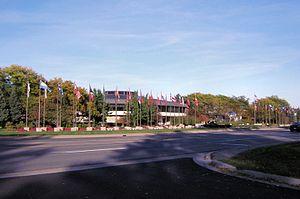
Amway est une société américaine de vente directe, pratiquant la vente multiniveau. Fondée en 1959, elle distribue une large gamme de produits en matière de soins pour la peau, de nutrition et de bien-être, d’hygiène personnelle, de certificats cadeau et d’entretien de la maison. En 2012, Amway et les autres filiales de sa maison-mère Alticor ont réalisé un chiffre d'affaires de 11,3 milliards de dollars, après sept ans de croissance consécutive.